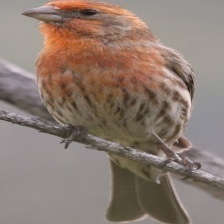
Species: HOUSE FINCH
Scientific name: HAEMORHOUS MEXICANUS
ImageNet parent category: house_finch